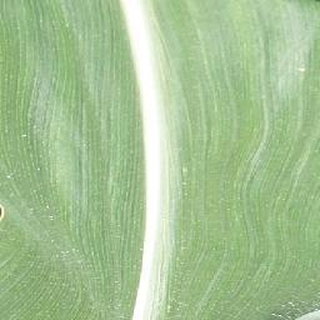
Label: healthy_corn